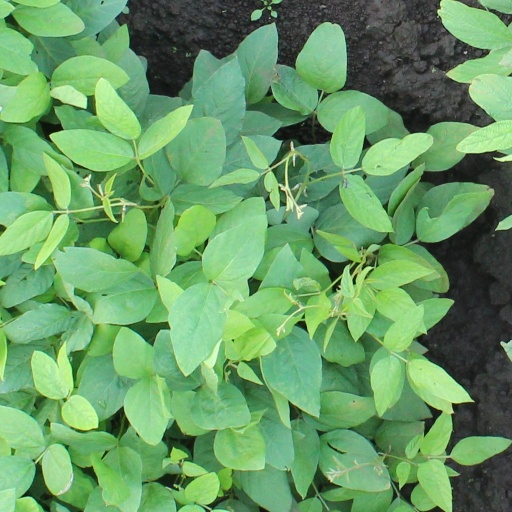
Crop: soybean